Fracking

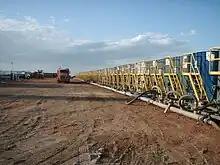
Water tanks preparing for hydraulic fracturing

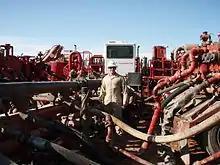
Example of high pressure manifold combining pump flows before injection into well

Massive hydraulic fracturing (also known as high-volume hydraulic fracturing) is a technique first applied by Pan American Petroleum in Stephens County, Oklahoma, US in 1968. The definition of massive hydraulic fracturing varies, but generally refers to treatments injecting over 150 short tons, or approximately 300,000 pounds (136 metric tonnes), of proppant.